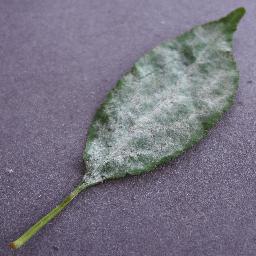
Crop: cherry
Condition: (including_sour)_powdery_mildew